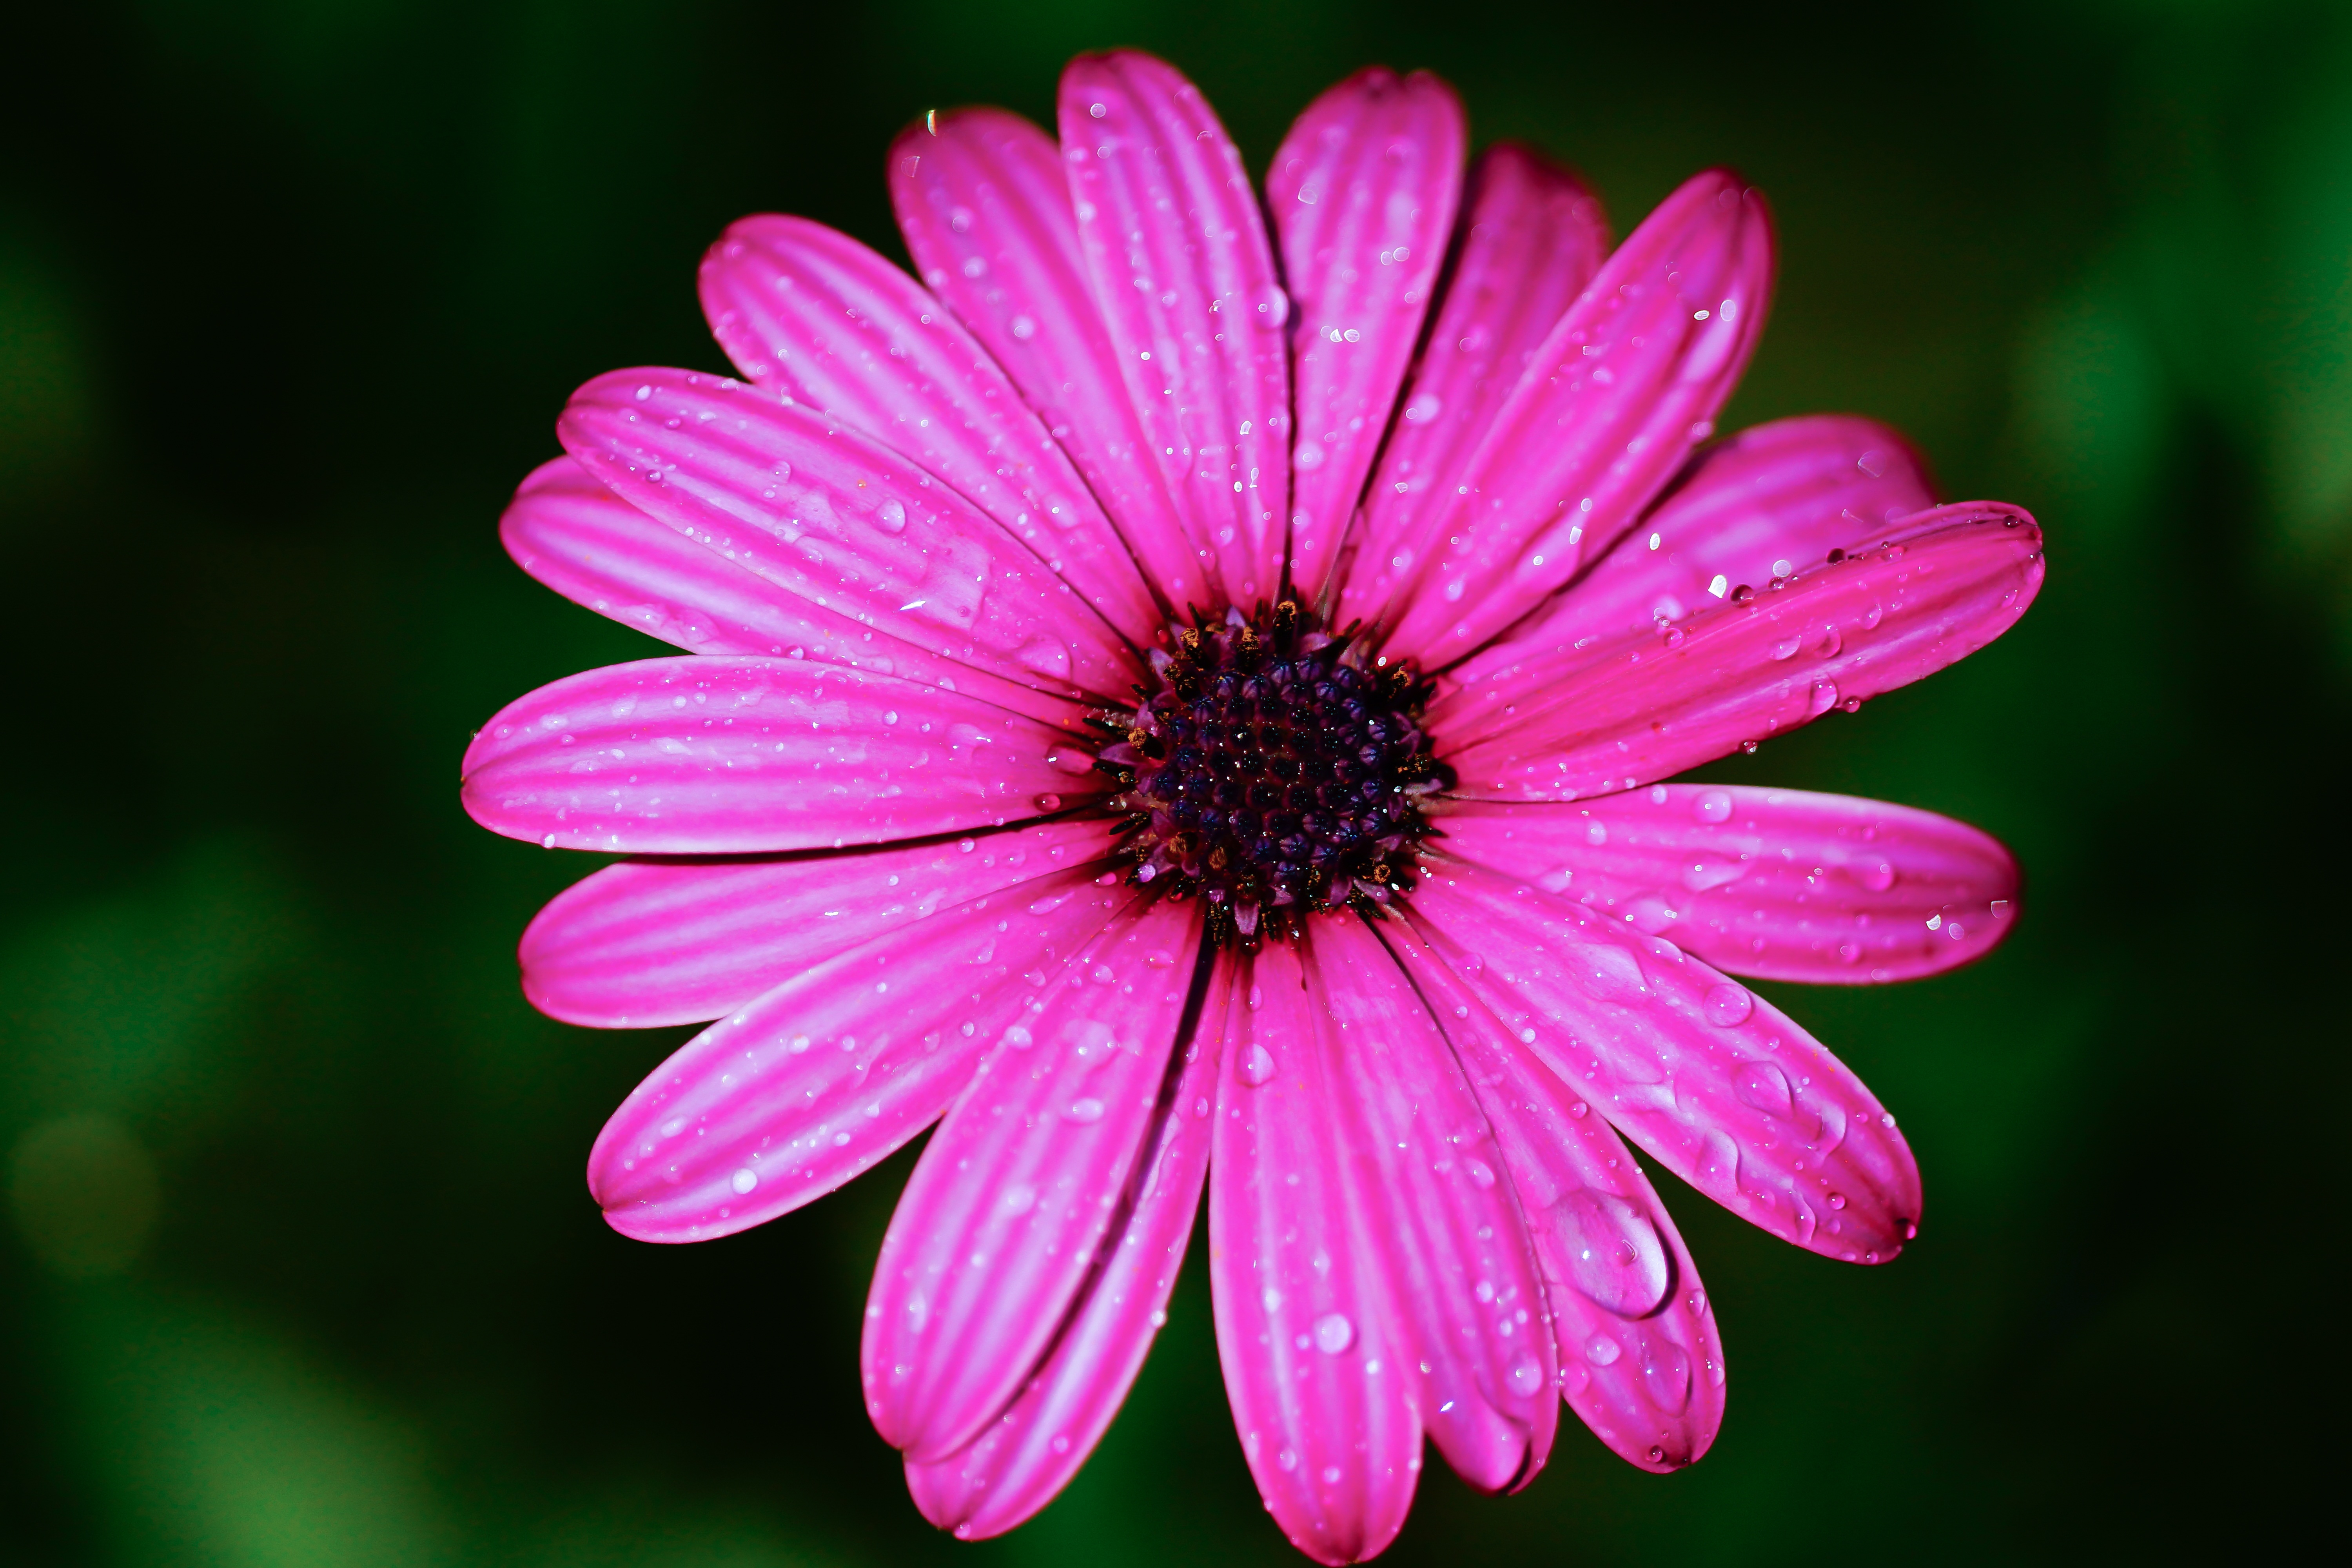
water, nature, blossom, plant, photography, flower, petal, bloom, daisy, spring, rest, garden, pink, close, flora, wildflower, close up, gerbera, macro photography, flowering plant, daisy family, annual plant, plant stem, land plant